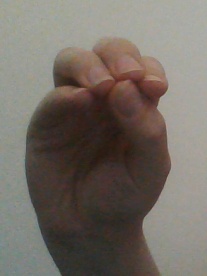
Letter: ha